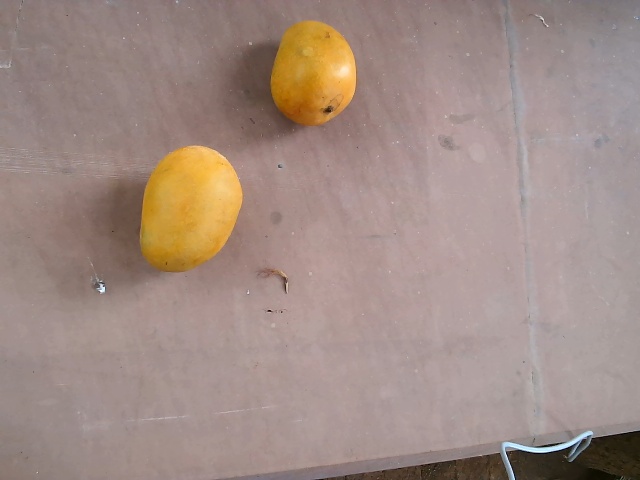
Label: Ripe_Mango